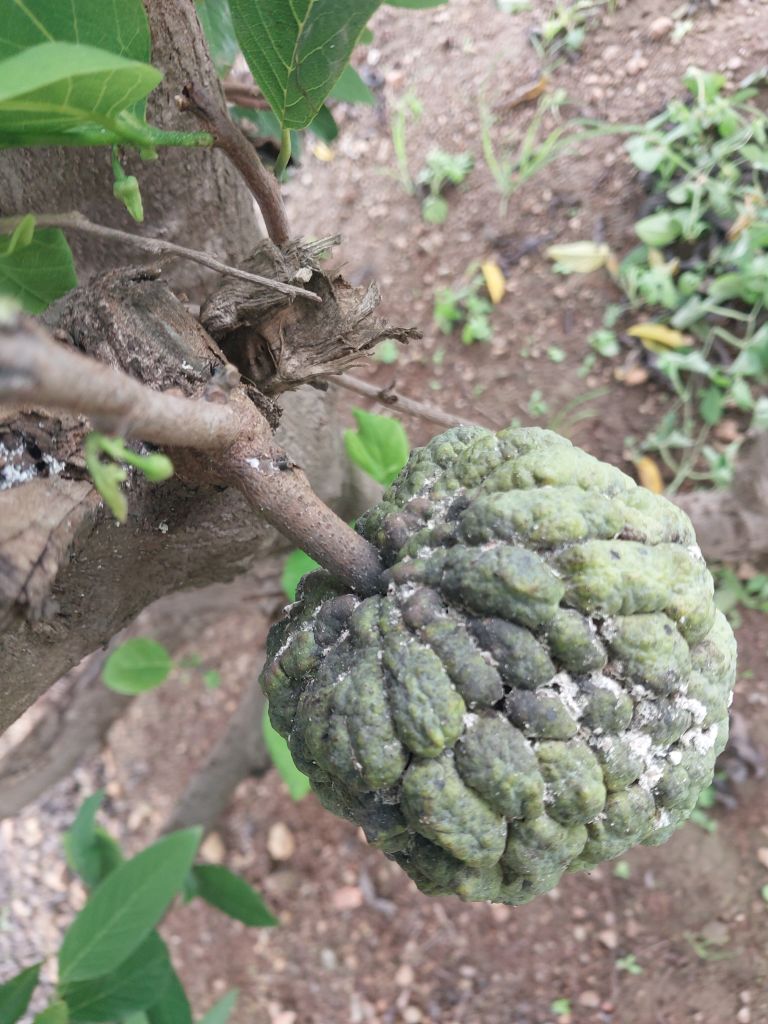
Disease label: Blank Canker